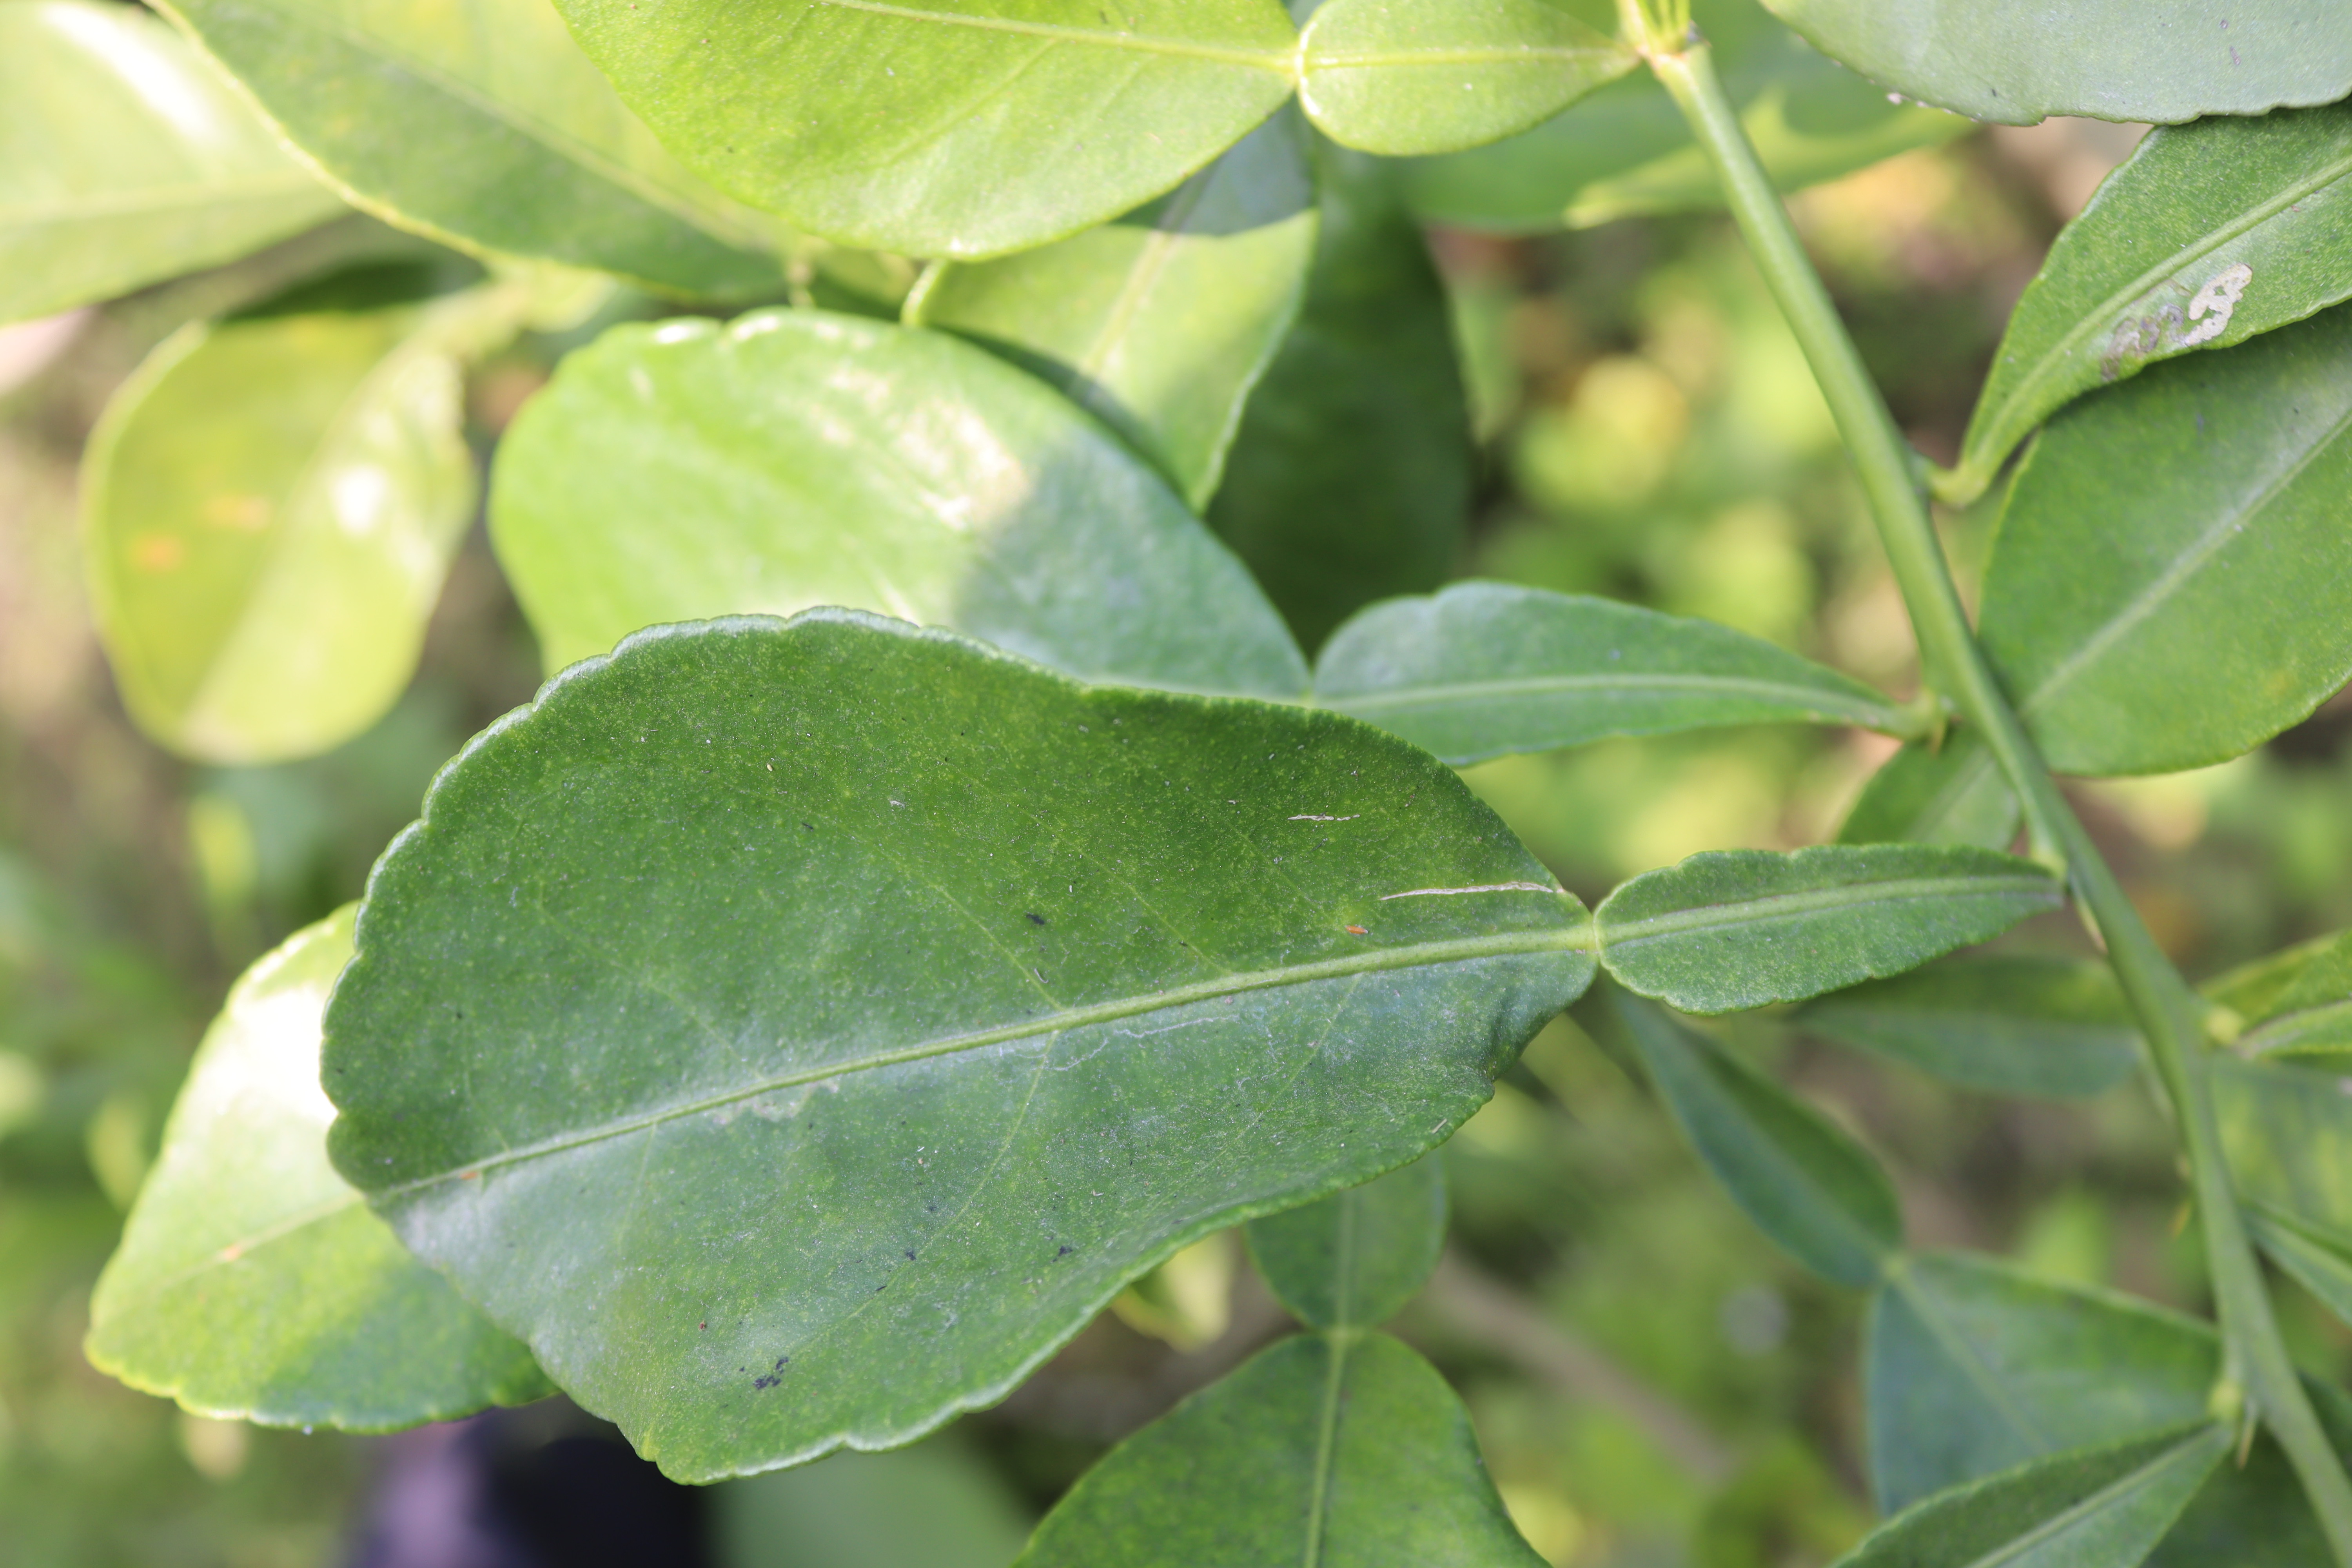
Mandarin leaf variety: Nagpuri